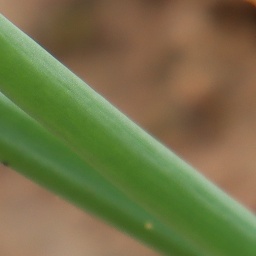
Label: healthy